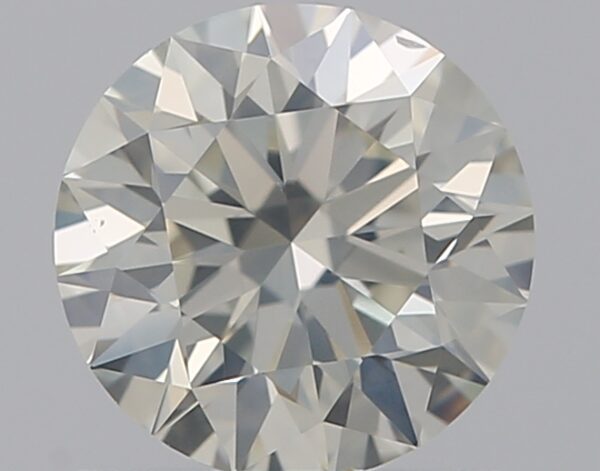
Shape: round
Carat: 0.8
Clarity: SI2
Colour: K
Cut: EX
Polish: EX
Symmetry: EX
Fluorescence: F
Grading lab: GIA
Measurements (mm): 5.89 x 5.94 x 3.72